Matt Pickens

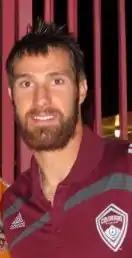
Matt Pickens after a match at Houston Dynamo 2010

Upon graduating, Pickens was drafted 19th overall in the 2004 MLS SuperDraft by the Fire. He was not able, however, to break through a deep lineup of Fire goalkeepers, which initially included Henry Ring and D.J. Countess, and later Zach Thornton. He was loaned out for much of the year to the A-League Virginia Beach Mariners, where he played 290 minutes, conceding only 3 goals.